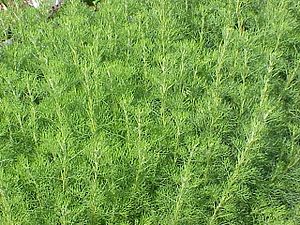
Ambra (plante)
Ambra er en flerårig plante med smalle, stærkt duftende blade. Ambra hører til i bynke-slægten, hvor man også finder malurt og estragon, og ambra anvendes lige som disse som krydderi, f.eks. i snaps og absint.